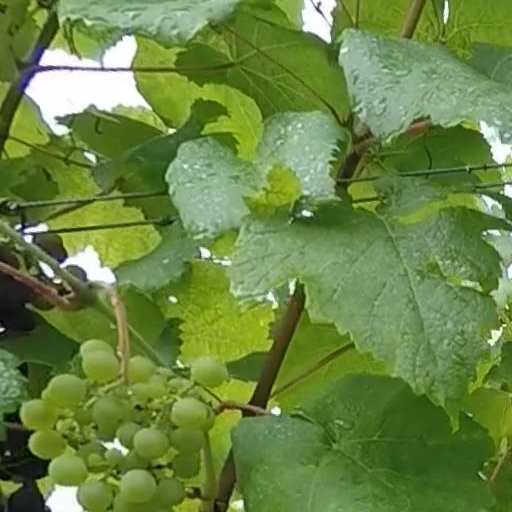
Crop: grape